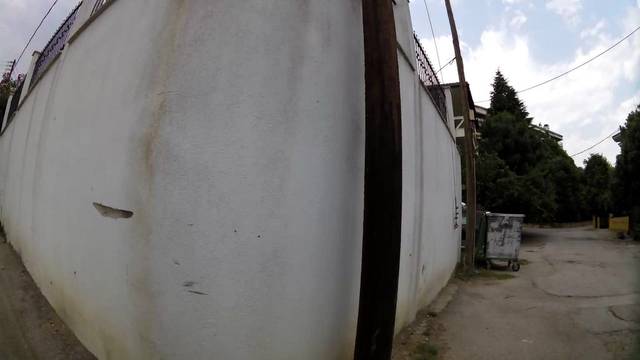
Region: Greece
Coordinates: 40.52, 22.21